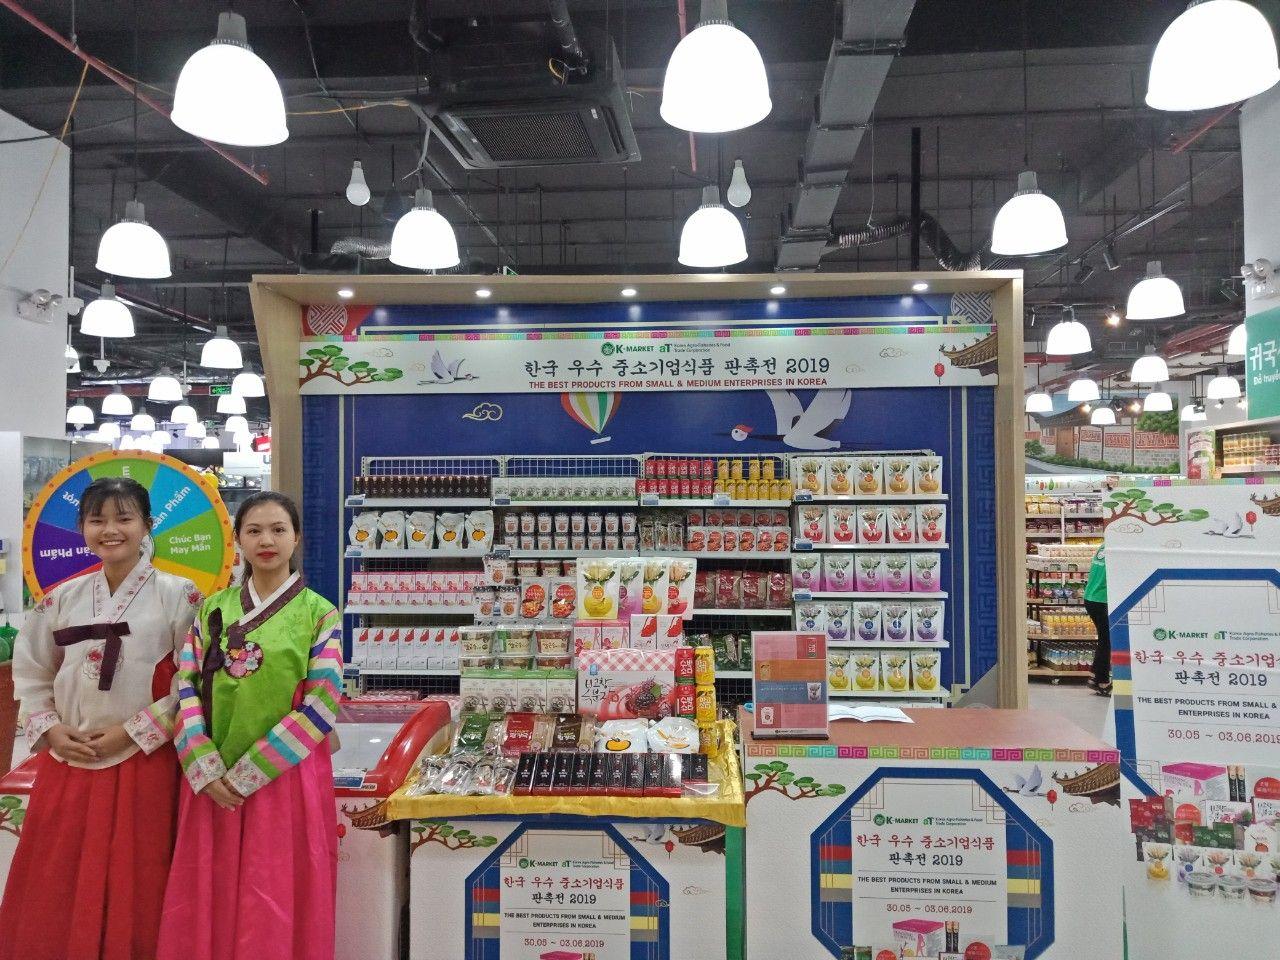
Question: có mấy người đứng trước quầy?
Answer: có hai người đứng trước quầy